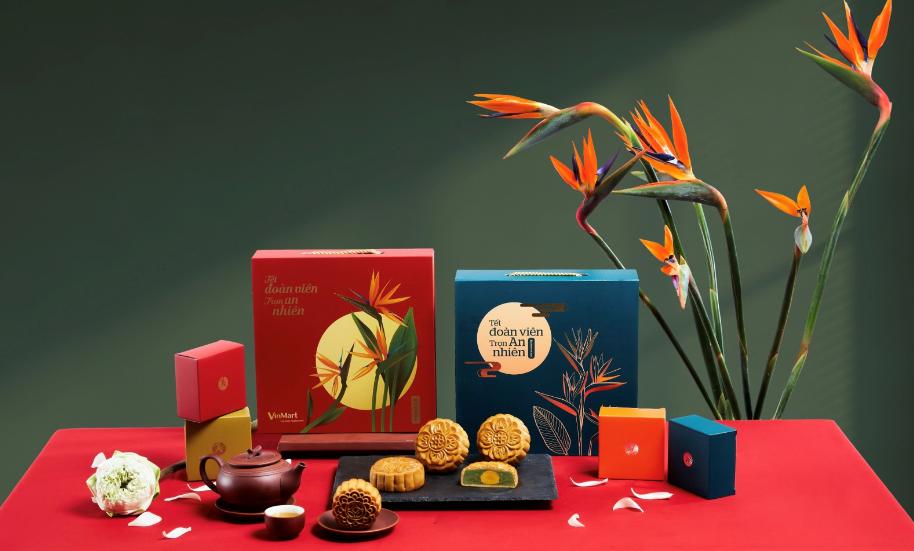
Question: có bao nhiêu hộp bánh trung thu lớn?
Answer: có hai hộp bánh trung thu lớn